DC connector

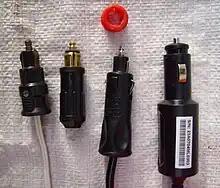
ISO 4165

Similar in concept to an automotive cigar lighter, the ISO 4165 connector is shorter and smaller.